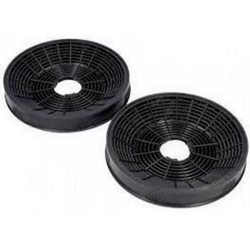
Набір вугільних фільтрів (2 шт.) 1160826 для витяжки Hansa
Набір вугільних фільтрів (2 шт.) 1160826 для витяжки Hansa | Код производителя: 1160826 Параметры: Висота, mm: 24 Діаметр, mm: 160 Тип фільтру: вугільний
Brand: Hansa
Category: Home & Garden > Kitchen & Dining > Kitchen Appliance Accessories > Cooktop, Oven & Range Accessories > Range Hood Filters